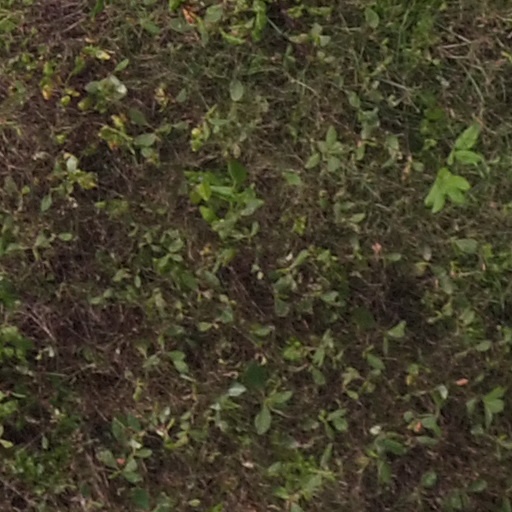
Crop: maize; corn